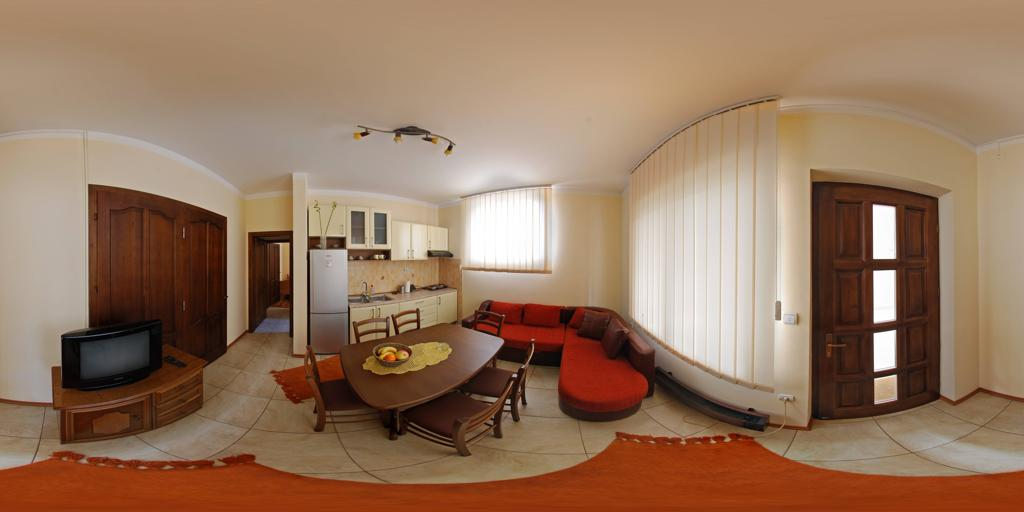
Referred object: fruit basket on the table

Referred object: the red sectional sofa